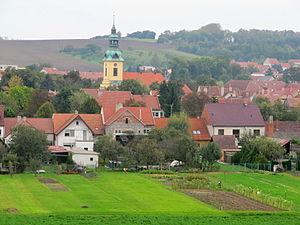
Nivnice est une commune du district d'Uherské Hradiště, dans la région de Zlín, en Tchéquie. Sa population s'élevait à 3 384 habitants en 2018.